152 mm howitzer-gun M1937 (ML-20)

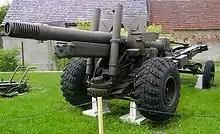
Polish 152 mm howitzer-gun wz. 37/85

The ML-20 was one of the most successful Soviet artillery pieces of World War II. Its characteristics positioned it between classical short-range howitzers and special long-range guns. Compared to the former, the ML-20 has better range (e.g. the German 15 cm sFH 18 had range of 13.3 km), which often allowed it to shell positions of enemy artillery while remaining immune to enemy fire. Its advantage over the latter was in weight and cost, and therefore in mobility and production rate. For example, the German 15 cm K 39 with range of 24.7 km weighed 12.2 tons had only 61 pieces built. The excellent 17 cm K 18 (23.4 t, 29.6 km) had 338 pieces manufactured. The lighter 10.5 cm sK 18 (5.6 t, 19.1 km) was more common (2,135 pieces) but its 15 kg shell was much less powerful than a 44 kg shell of ML-20. German attempts to produce an analogue to the ML-20 were unsuccessful. The 15 cm sFH 40 was never produced due to construction defects; the 15 cm sFH 42 had insufficient range and only 46 pieces were built. In 1943 and 1944 Wehrmacht announced requirements for a 15 cm howitzer with a range of 18 km, but none reached production.